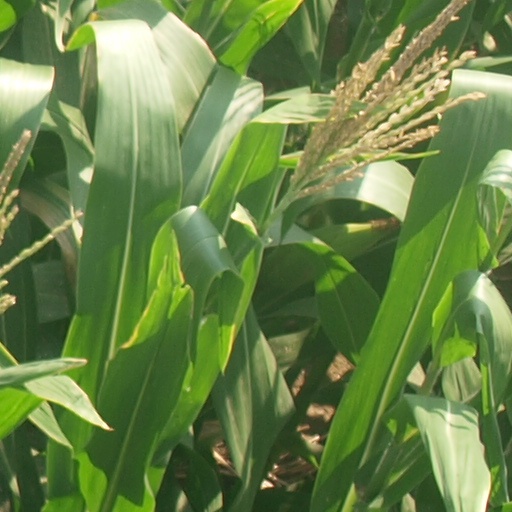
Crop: maize; corn